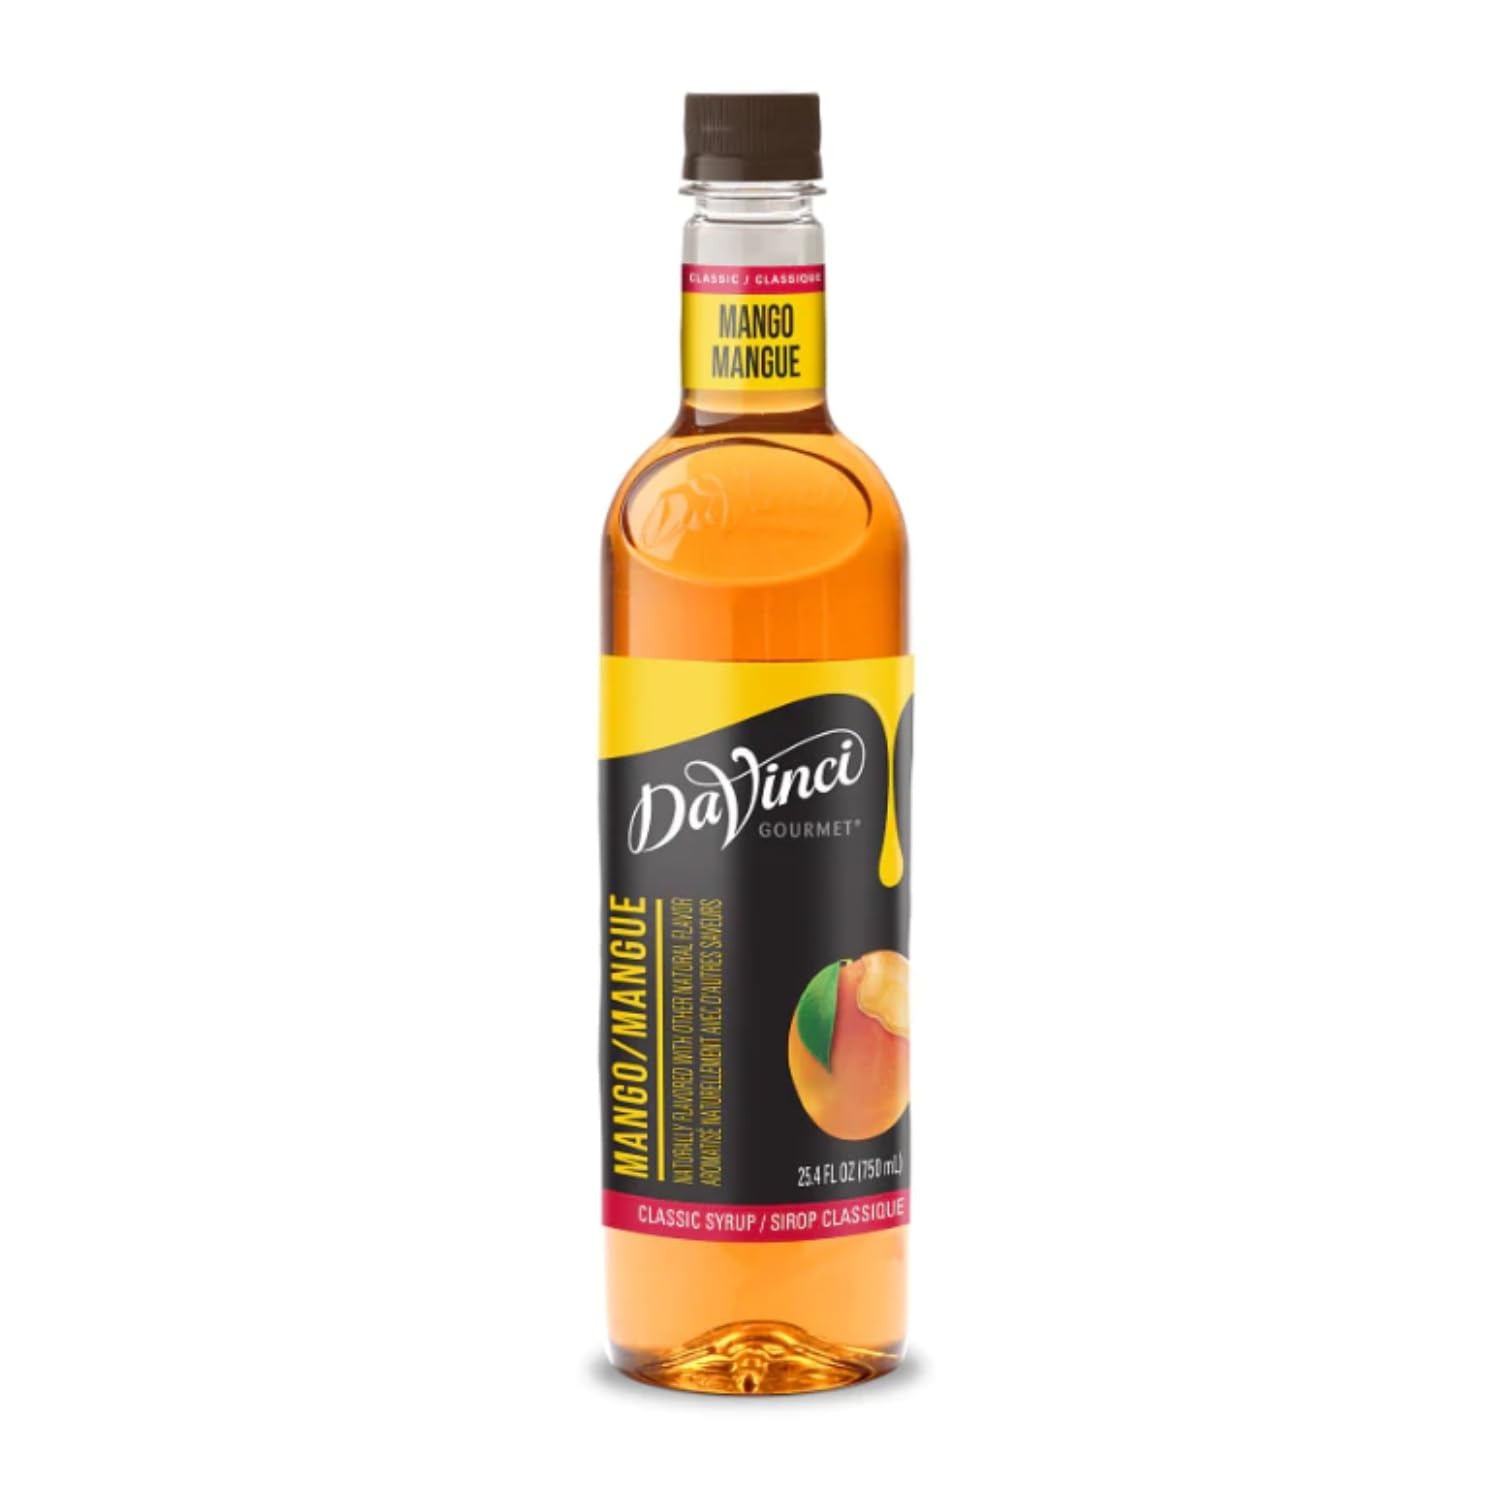
Item Name: DaVinci Gourmet Classic Mango Syrup, 25.4 Fluid Ounces (Pack of 1)
Bullet Point 1: Mango Syrup: Experience the sweet, juicy taste of ripe mangoes in every drop of DaVinci Gourmet Classic Mango Syrup.
Bullet Point 2: Naturally Sweet: Our mango syrup features the fresh taste of ripe mangoes, sweetened with pure cane sugar for the perfect balance of sweetness and fruity, tropical flavor.
Bullet Point 3: Bring home authentic coffeeshop flavor with DaVinci Gourmet Classic Mango Syrup; Mix into your morning coffee, blend into smoothies, top desserts and more; Our versatile syrups add flavor to your beverage and culinary creations
Bullet Point 4: From coffeehouse classics to back bar essentials, wellness-oriented to trend-forward, DaVinci Gourmet syrups are crafted to create a premium experience for today's beverage creators through innovative flavors and quality ingredients
Bullet Point 5: DaVinci Gourmet was born out of Seattle’s coffee culture in 1989 and is driven by a passion for crafting exceptional flavors that stir emotion and invigorate guests; We were born to raise flavor
Value: 25.4
Unit: Fl Oz

Price: 13.94